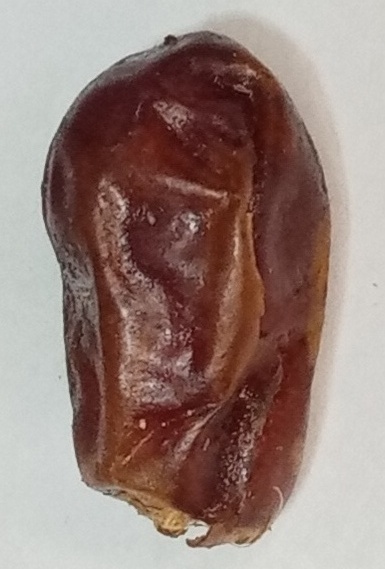
Variety: aseel
Size: medium
Grade: grade-1